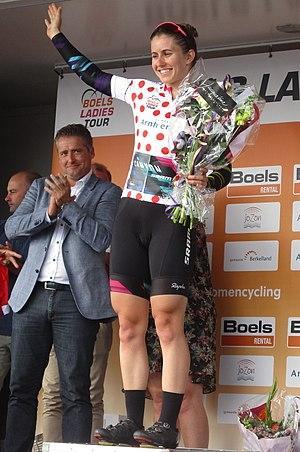
La Saison 2017 de l'équipe Canyon-SRAM Racing est la seizième de la formation si on considère que la structure remonte à la T-Mobile de 2002. L'effectif est l'équipe est quasiment stable. La championne du monde 2014, Pauline Ferrand-Prévot, la rejoint, ainsi qu'une ancienne marathonienne : Leah Thorvilson.
Alexis Ryan est une coureuse cycliste américaine, membre de l'équipe Canyon-SRAM Racing. Sa sœur Kendall est également professionnelle.